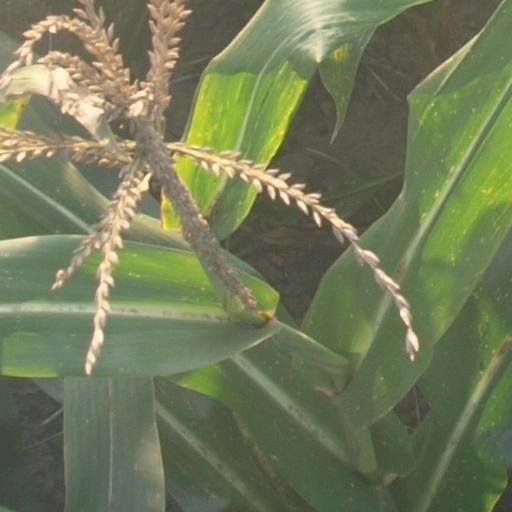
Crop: maize; corn